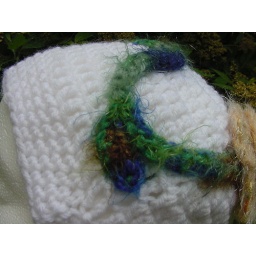
White hat with a golden flower and a varigated vine with leaves around it.